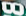
Number: 8